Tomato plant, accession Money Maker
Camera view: horizontal (90 deg, fisheye); turntable rotation: 30 degrees
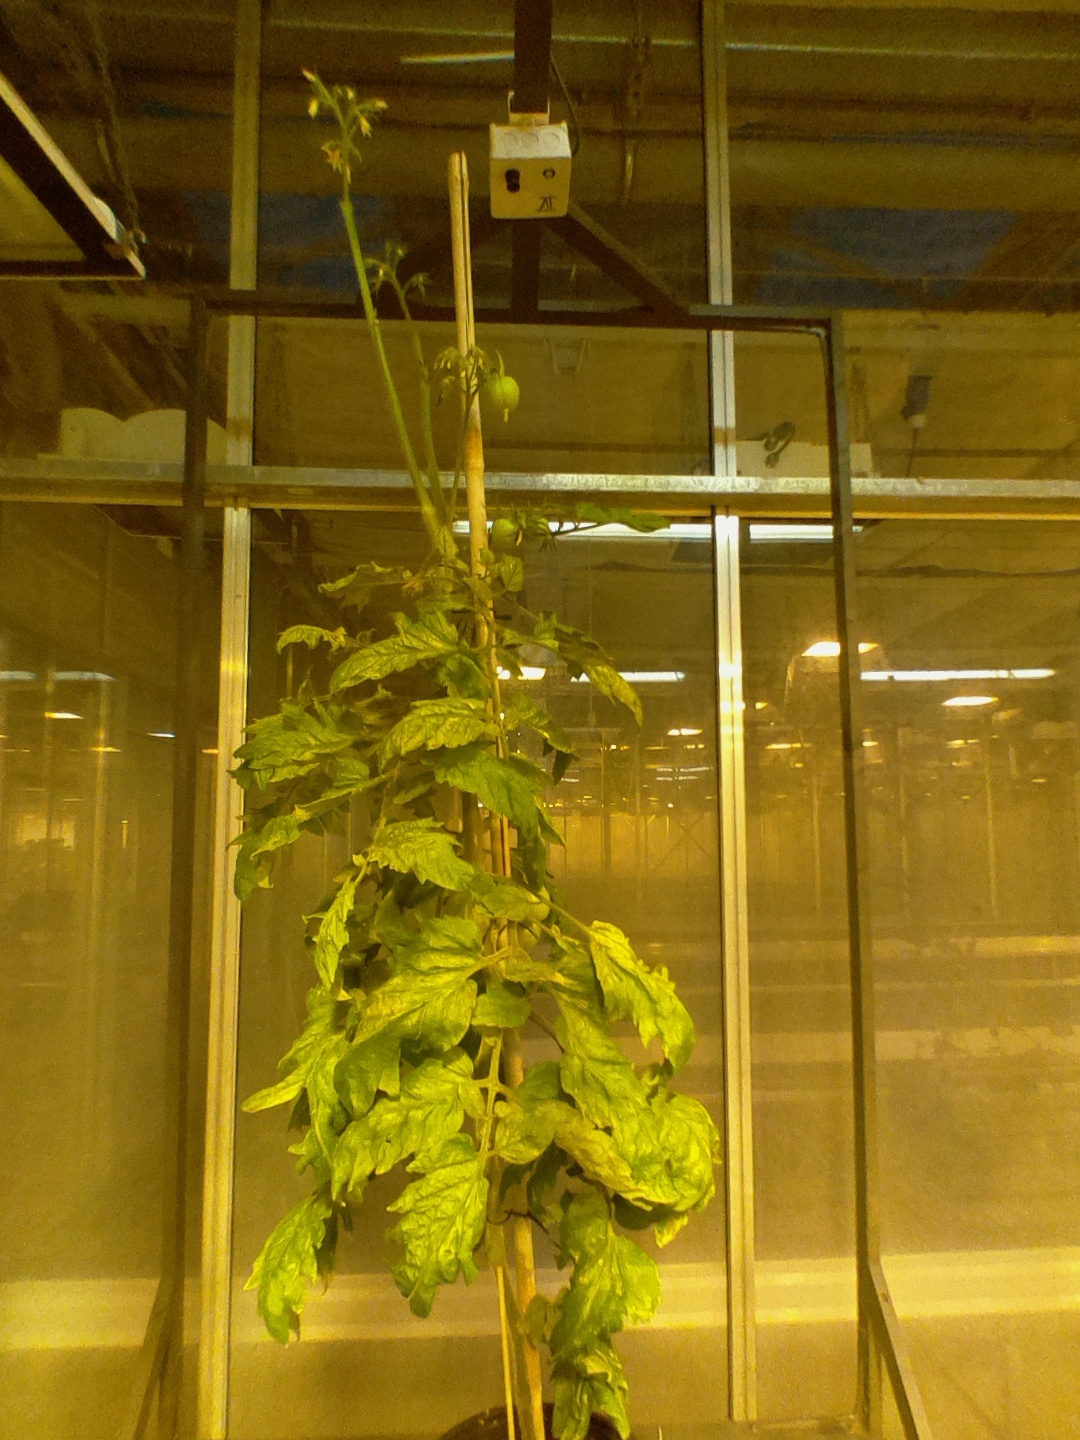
BBCH growth stage 78: 80% -90% of final fruit size